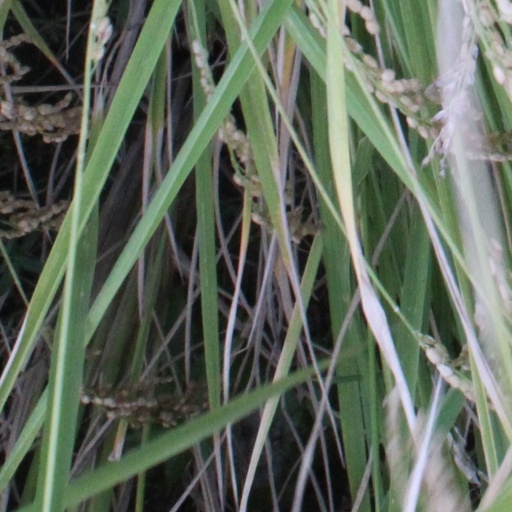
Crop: rice